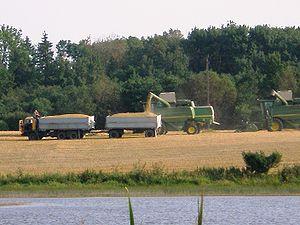
L'agriculture de la Lituanie a, comme toutes les économies des anciennes républiques soviétiques, connu ces dernières années d'importantes restructurations. Une réforme agraire a été lancée dans les années 1990, alors même que le pays connaissait une importante baisse de sa production. La production agricole actuelle de la Lituanie, est centrée autour du lait, du blé, du seigle, de l'orge, de la betterave sucrière, et de la pomme de terre. Ses exportations sont essentiellement tournées vers la Russie avec pour principaux produits exportés le fromage, le poisson, le lait et le beurre.